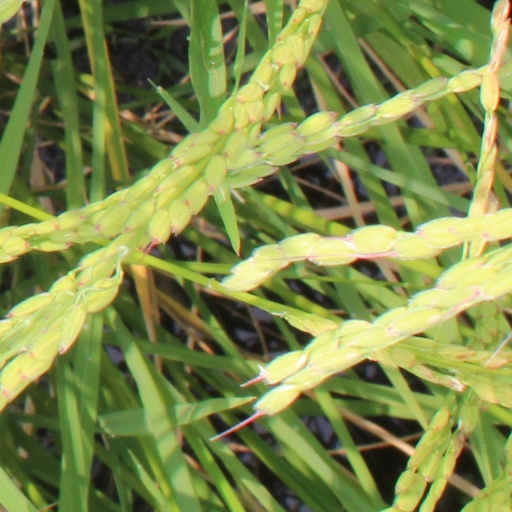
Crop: rice